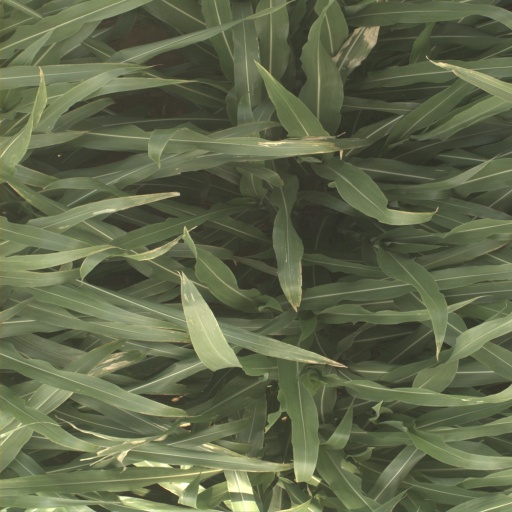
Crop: sorghum